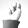
ASL letter: N